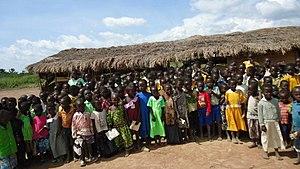
Le district de Bukedea est un district d'Ouganda. Sa capitale est Bukedea.